Indo Global Colleges

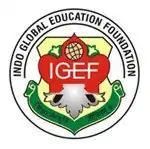
IGEF Logo

The Indo Global Colleges are a group of private, self-financed institutes located in Abhipur, Punjab, India. The colleges were established in 2003 by the Indo Global Education Foundation (IGEF) and are affiliated to Punjab Technical University (PTU), offering various courses in engineering, architecture and management at bachelor and master levels.